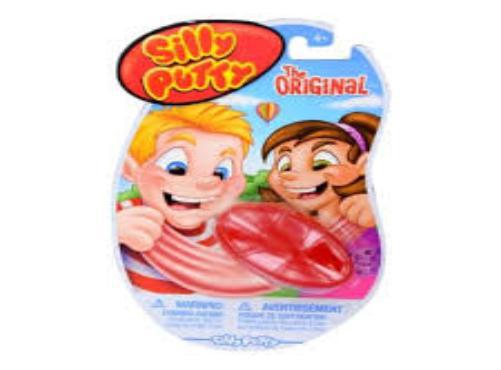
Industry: Leisure